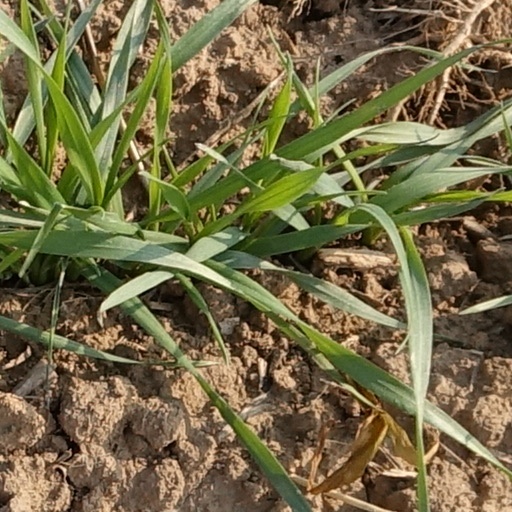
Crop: wheat